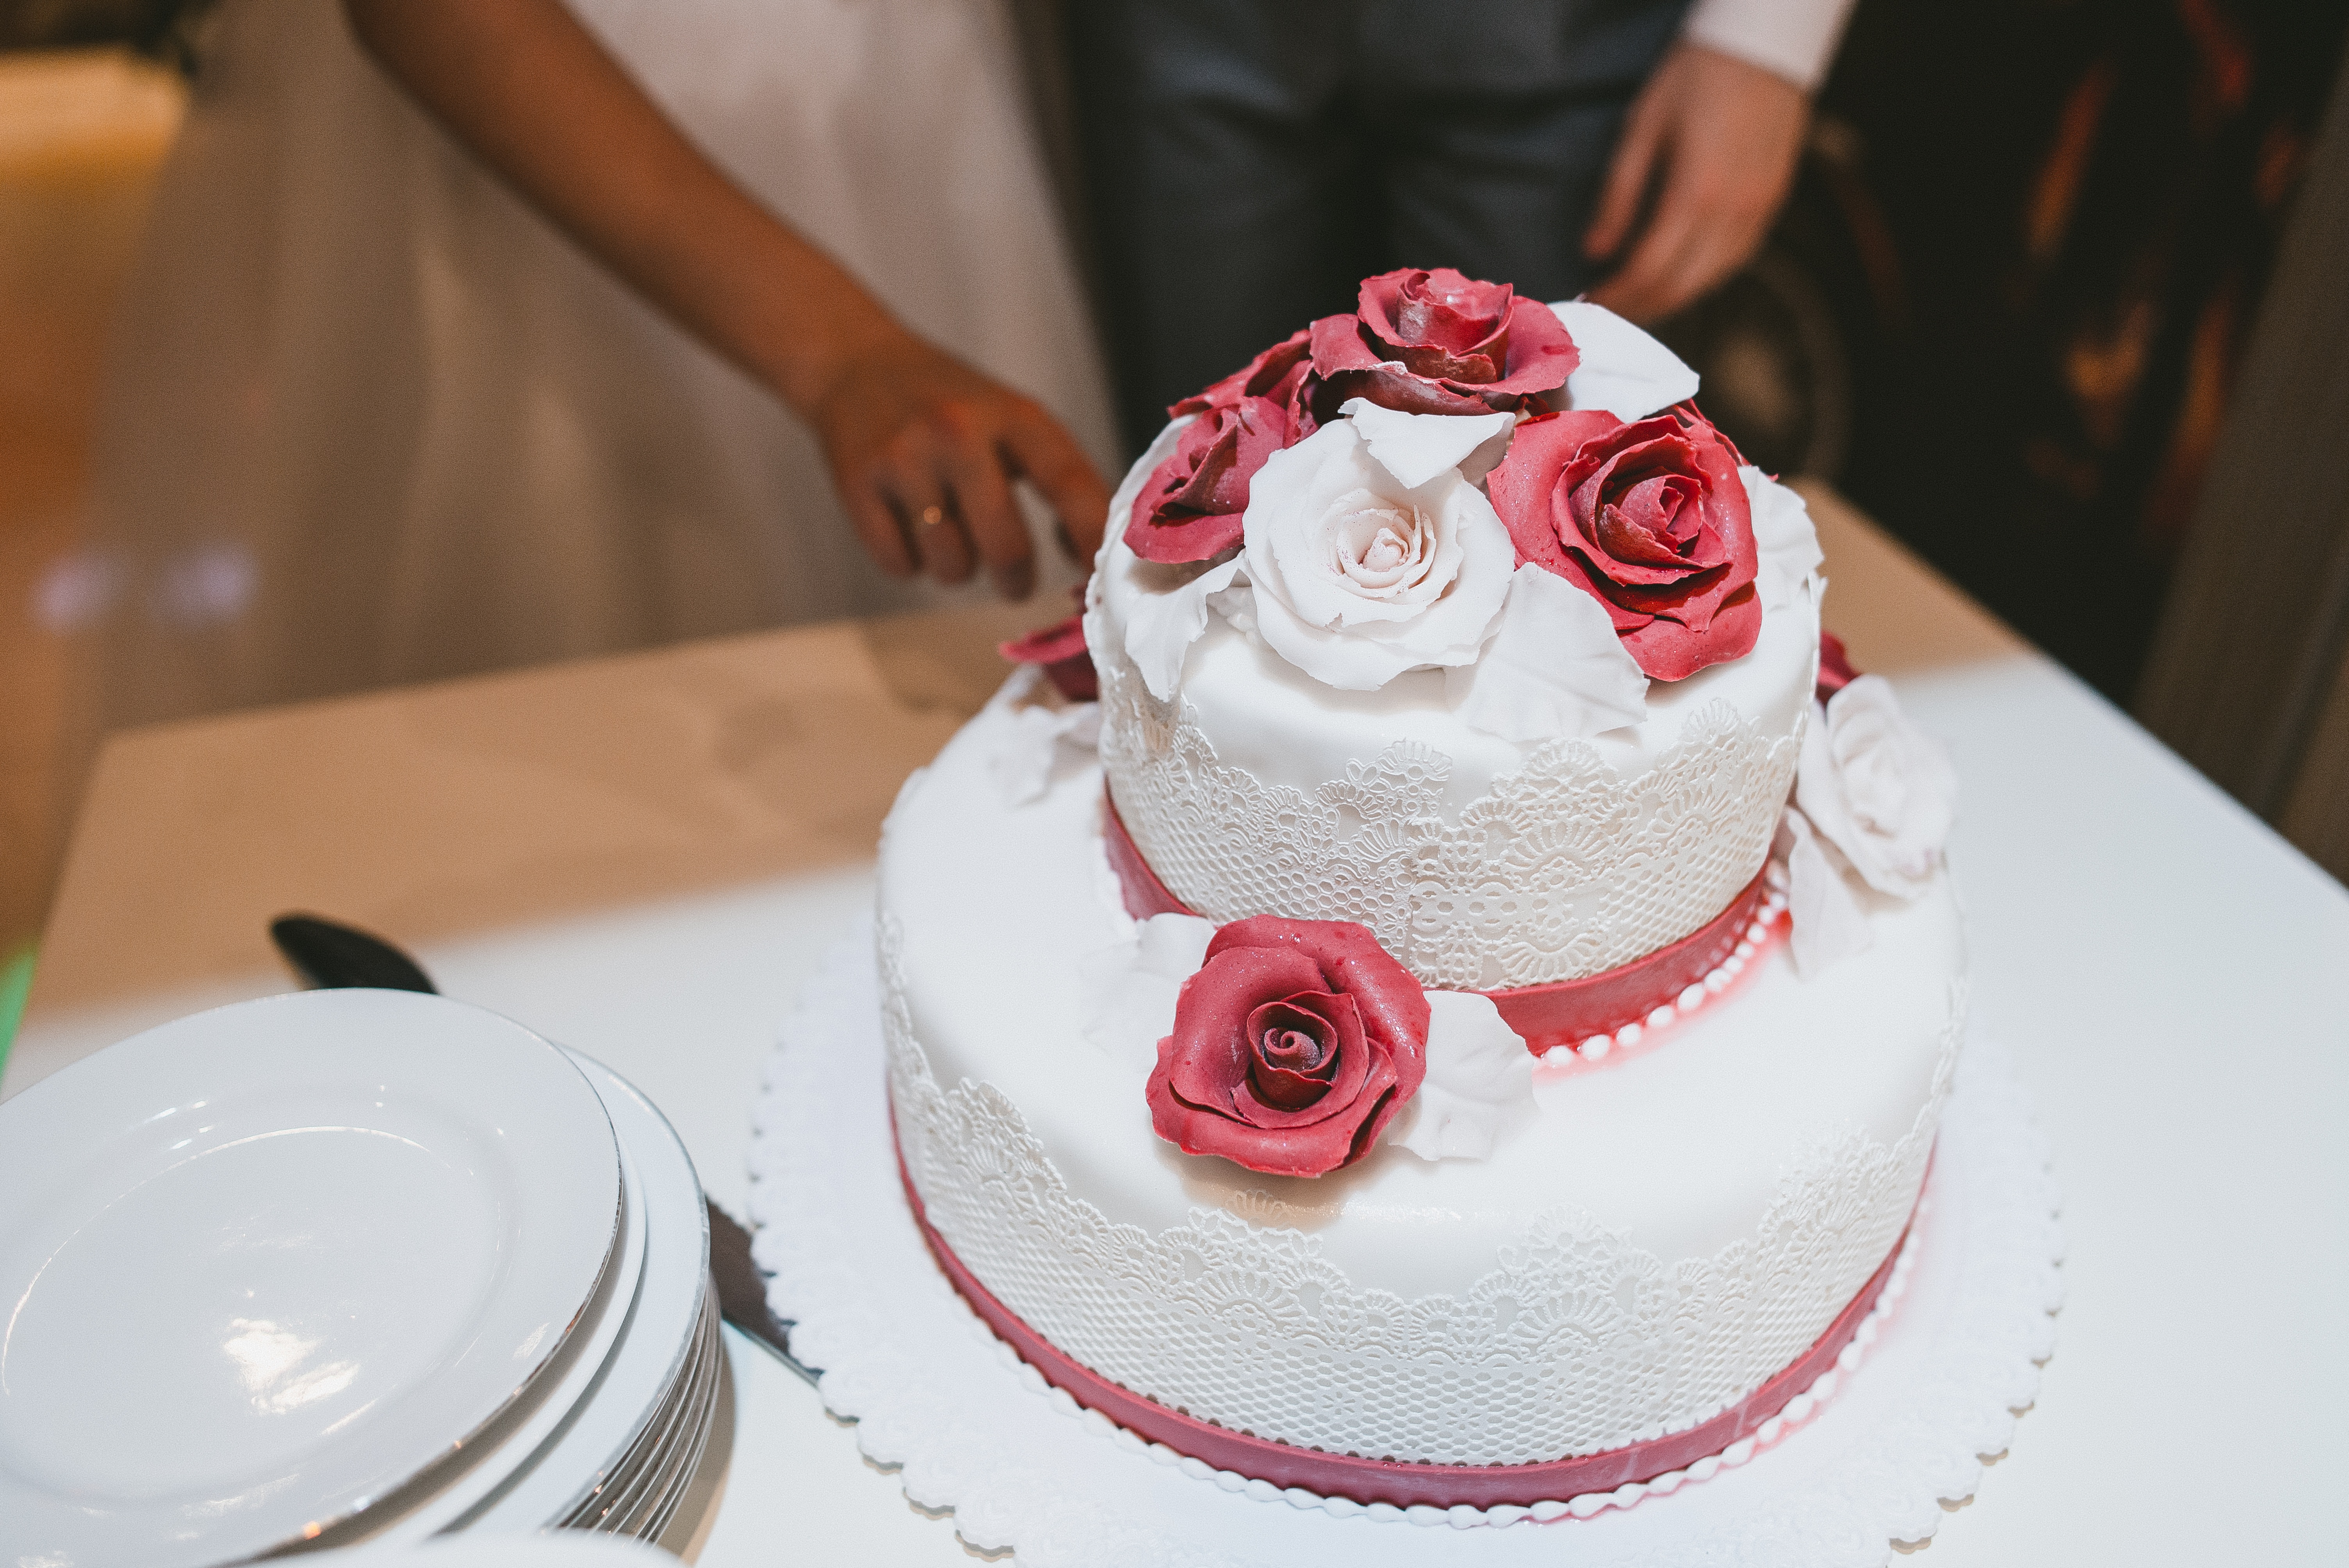
white, flower, food, red, pink, dessert, wedding, cake, icing, tasty, wedding cake, sugar paste, buttercream, cake decorating